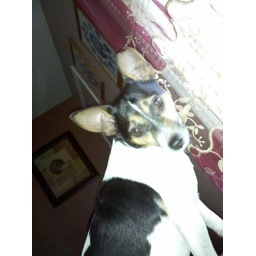
Bella sitting on the couch in front of the windows. Perhaps the flash was too much.